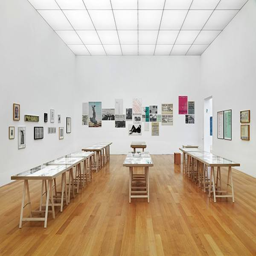
Kunstmuseum Liechtenstein